Ken Hill (baseball)

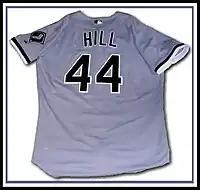
Hill donned a White Sox jersey in only two outings before being released by the team in 2000.

In both 1992 and 1994, Hill won 16 games, going 16–9 with a 2.68 ERA in 1991 and 16–5 with a 3.32 ERA in 1994. Notably, the 1994 season was curtailed on August 12 due to the Major League Baseball strike, stranding him on pace for a 23–7 season. He was also an All-Star in 1994, pitching 2 innings in relief and walking one, and finished second in Cy Young voting to Greg Maddux. He then returned to the Cardinals, where he suffered the same fate he endured in his first stint in St. Louis, winning only 6 games, losing 7, and posting a 5.06 ERA. He was then traded to the Cleveland Indians for minor league prospects David Bell, Rick Heiserman, and Pepe McNeal. He did well for the Indians, going 4–1 in the remainder of the regular season and 2–1 in the postseason.